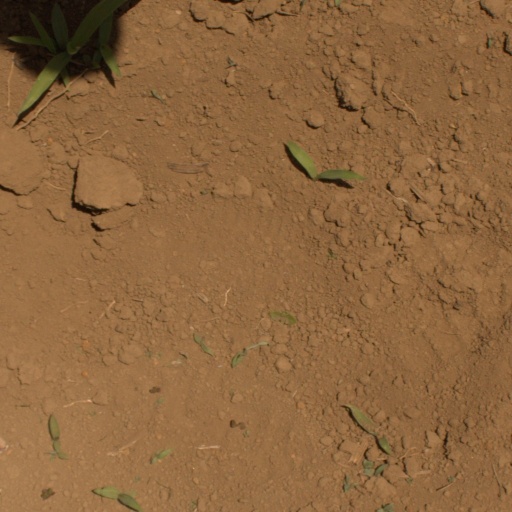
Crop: Jerusalem artichoke